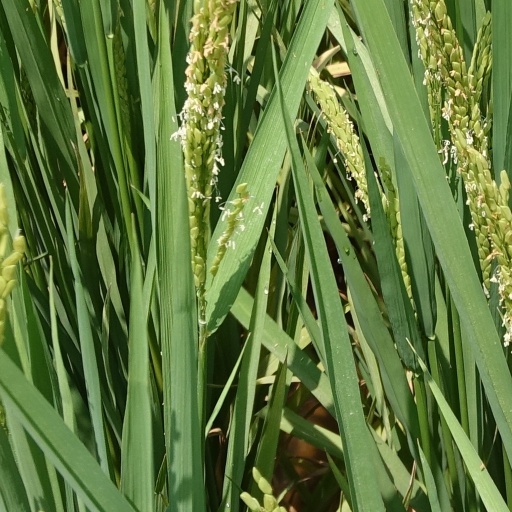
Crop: rice